KMMY

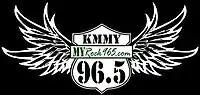
Former logo

This station received its original construction permit from the Federal Communications Commission on March 9, 2005. The new station was assigned the call letters EGPG by the FCC on April 12, 2006. The station began broadcasting as "My Rock 96.5" on March 10, 2008. KMMY received its license to cover from the FCC on March 25, 2008.